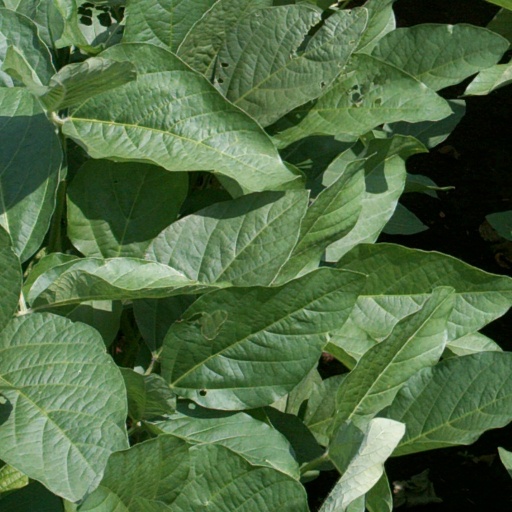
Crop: soybean